Ashleigh Banfield

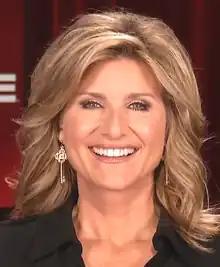
Banfield in 2019

Ashleigh Dennistoun Banfield (born December 29, 1967) is a Canadian-American journalist and host of "Banfield" on the NewsNation network. She is a former host of "Legal View with Ashleigh Banfield" and "Early Start" on CNN.